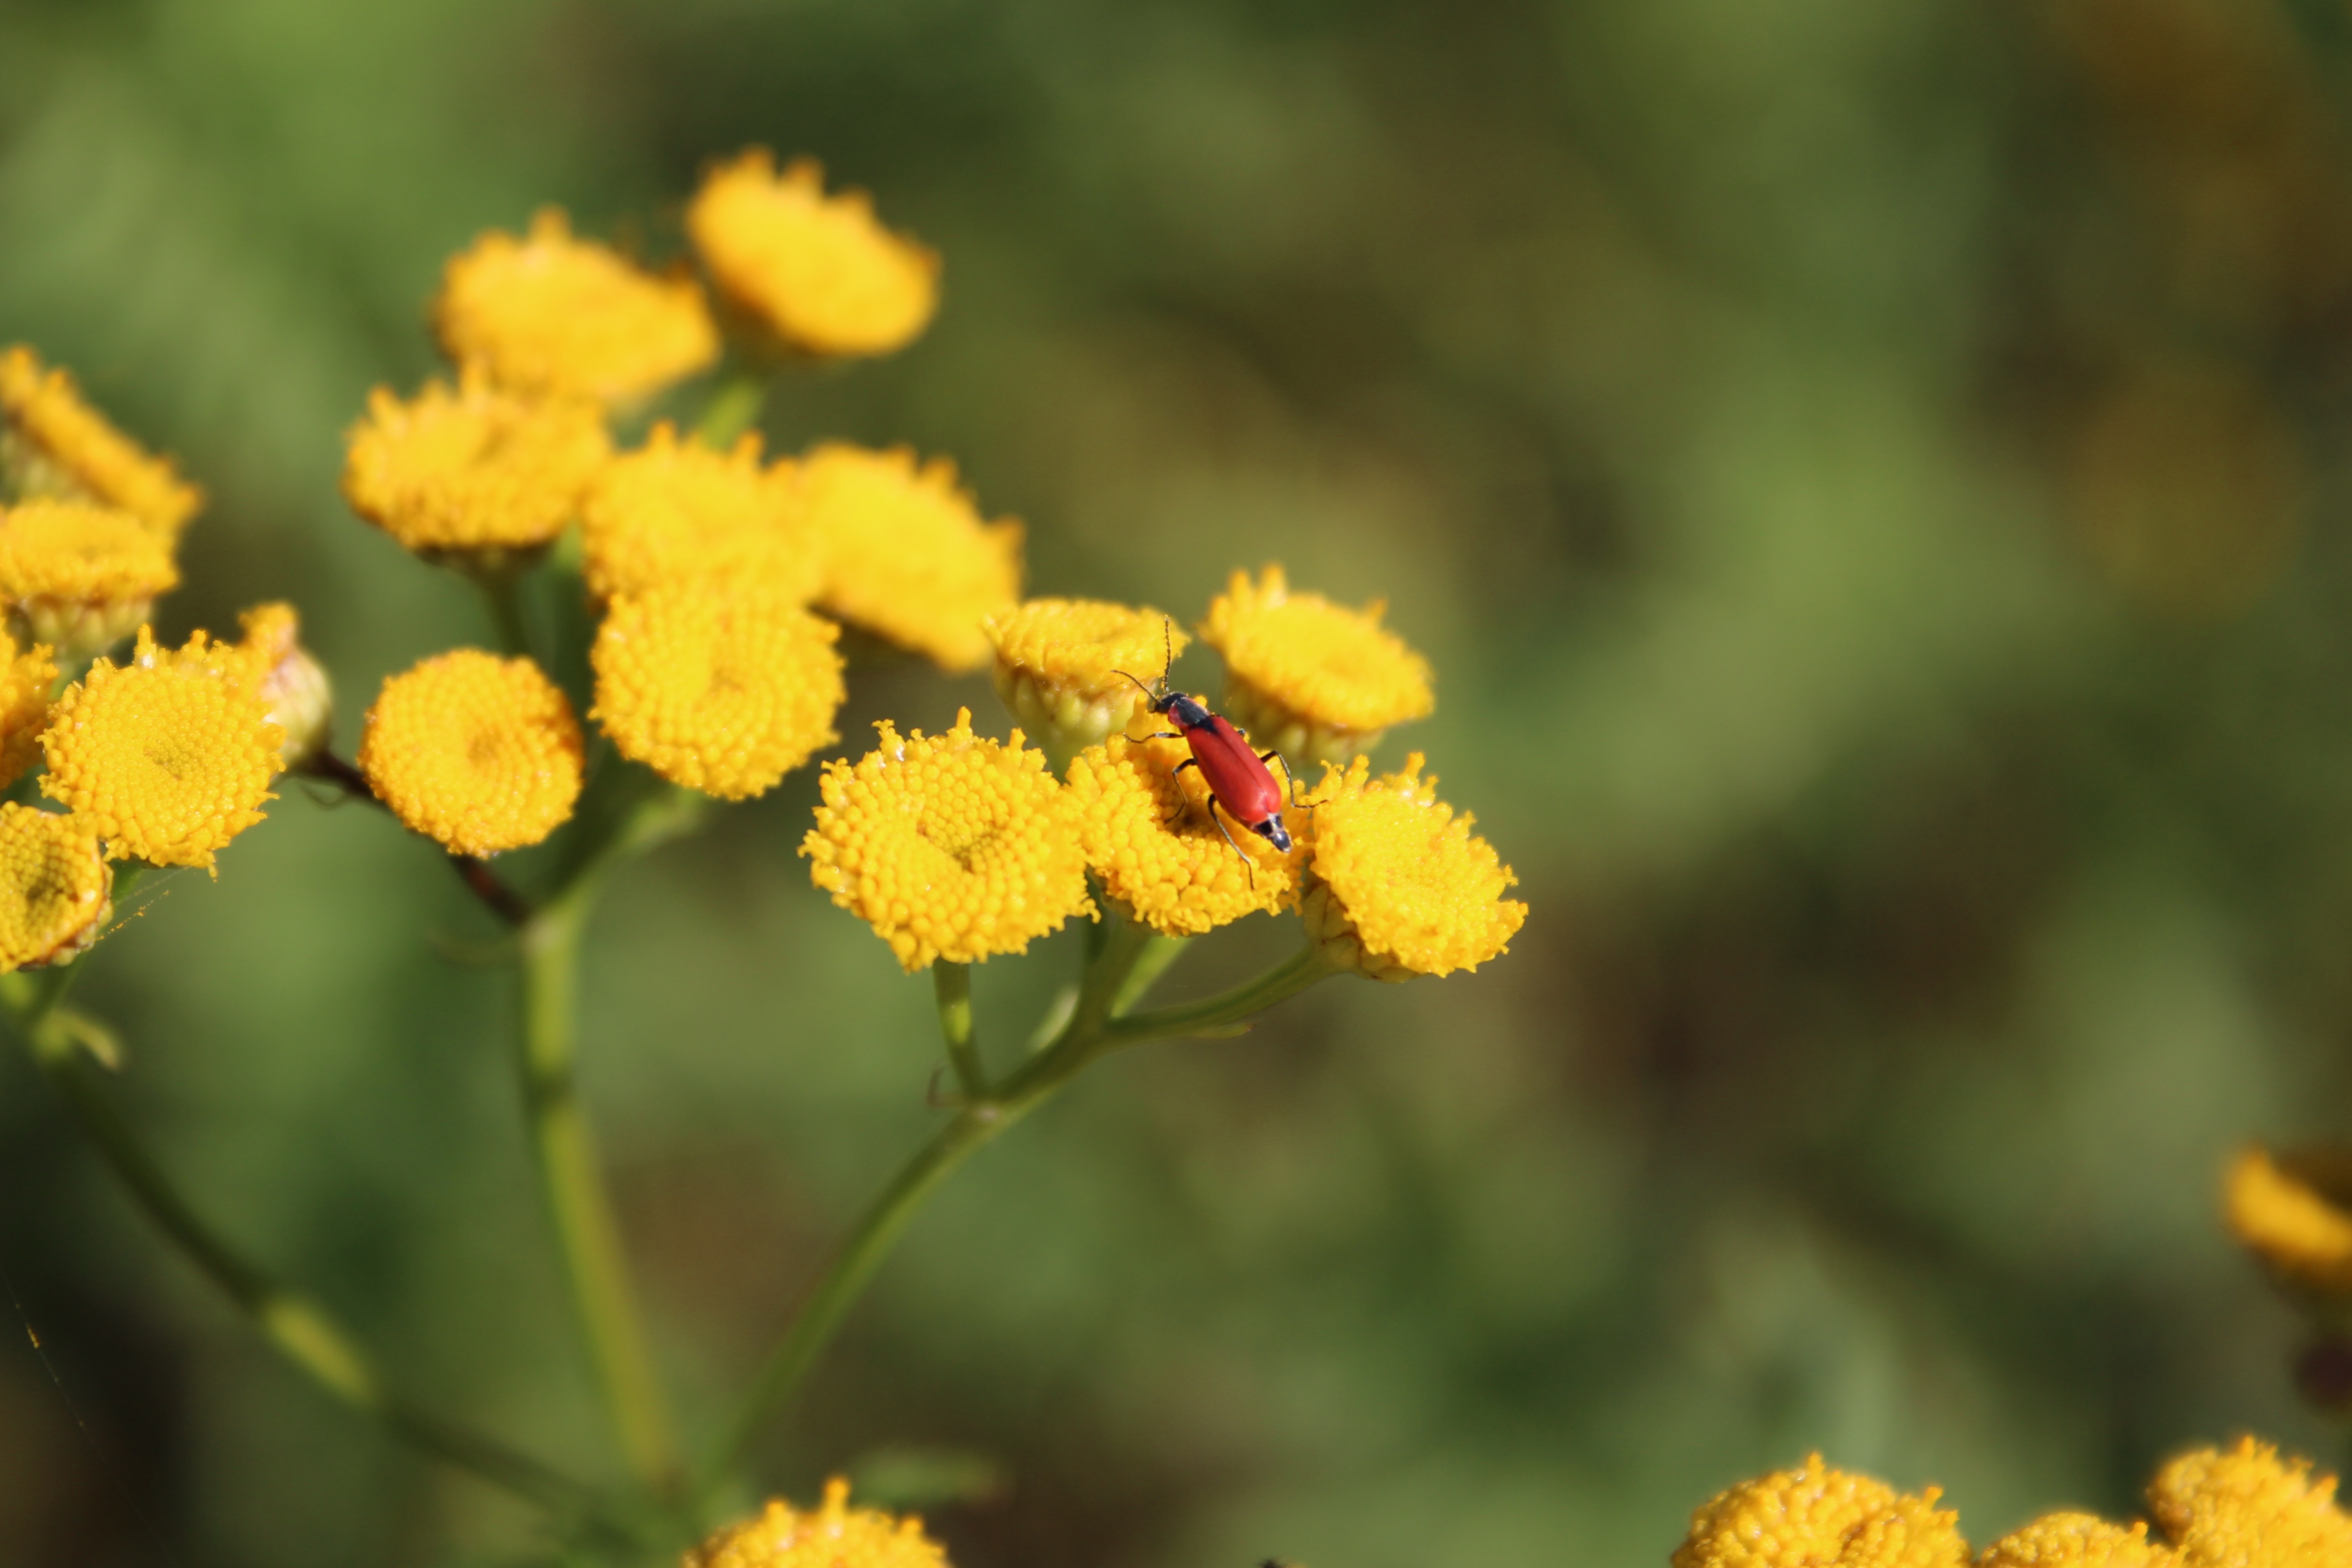
nature, blossom, plant, meadow, flower, petal, spring, herb, insect, autumn, botany, yellow, flora, fauna, wildflower, flowers, wild flowers, beetle, yellow flowers, nectar, macro photography, tansy, flowering plant, daisy family, yellow wild flowers, lantana camara, red beetle, annual plant, common tansy, land plant, red beetle on yellow flowers